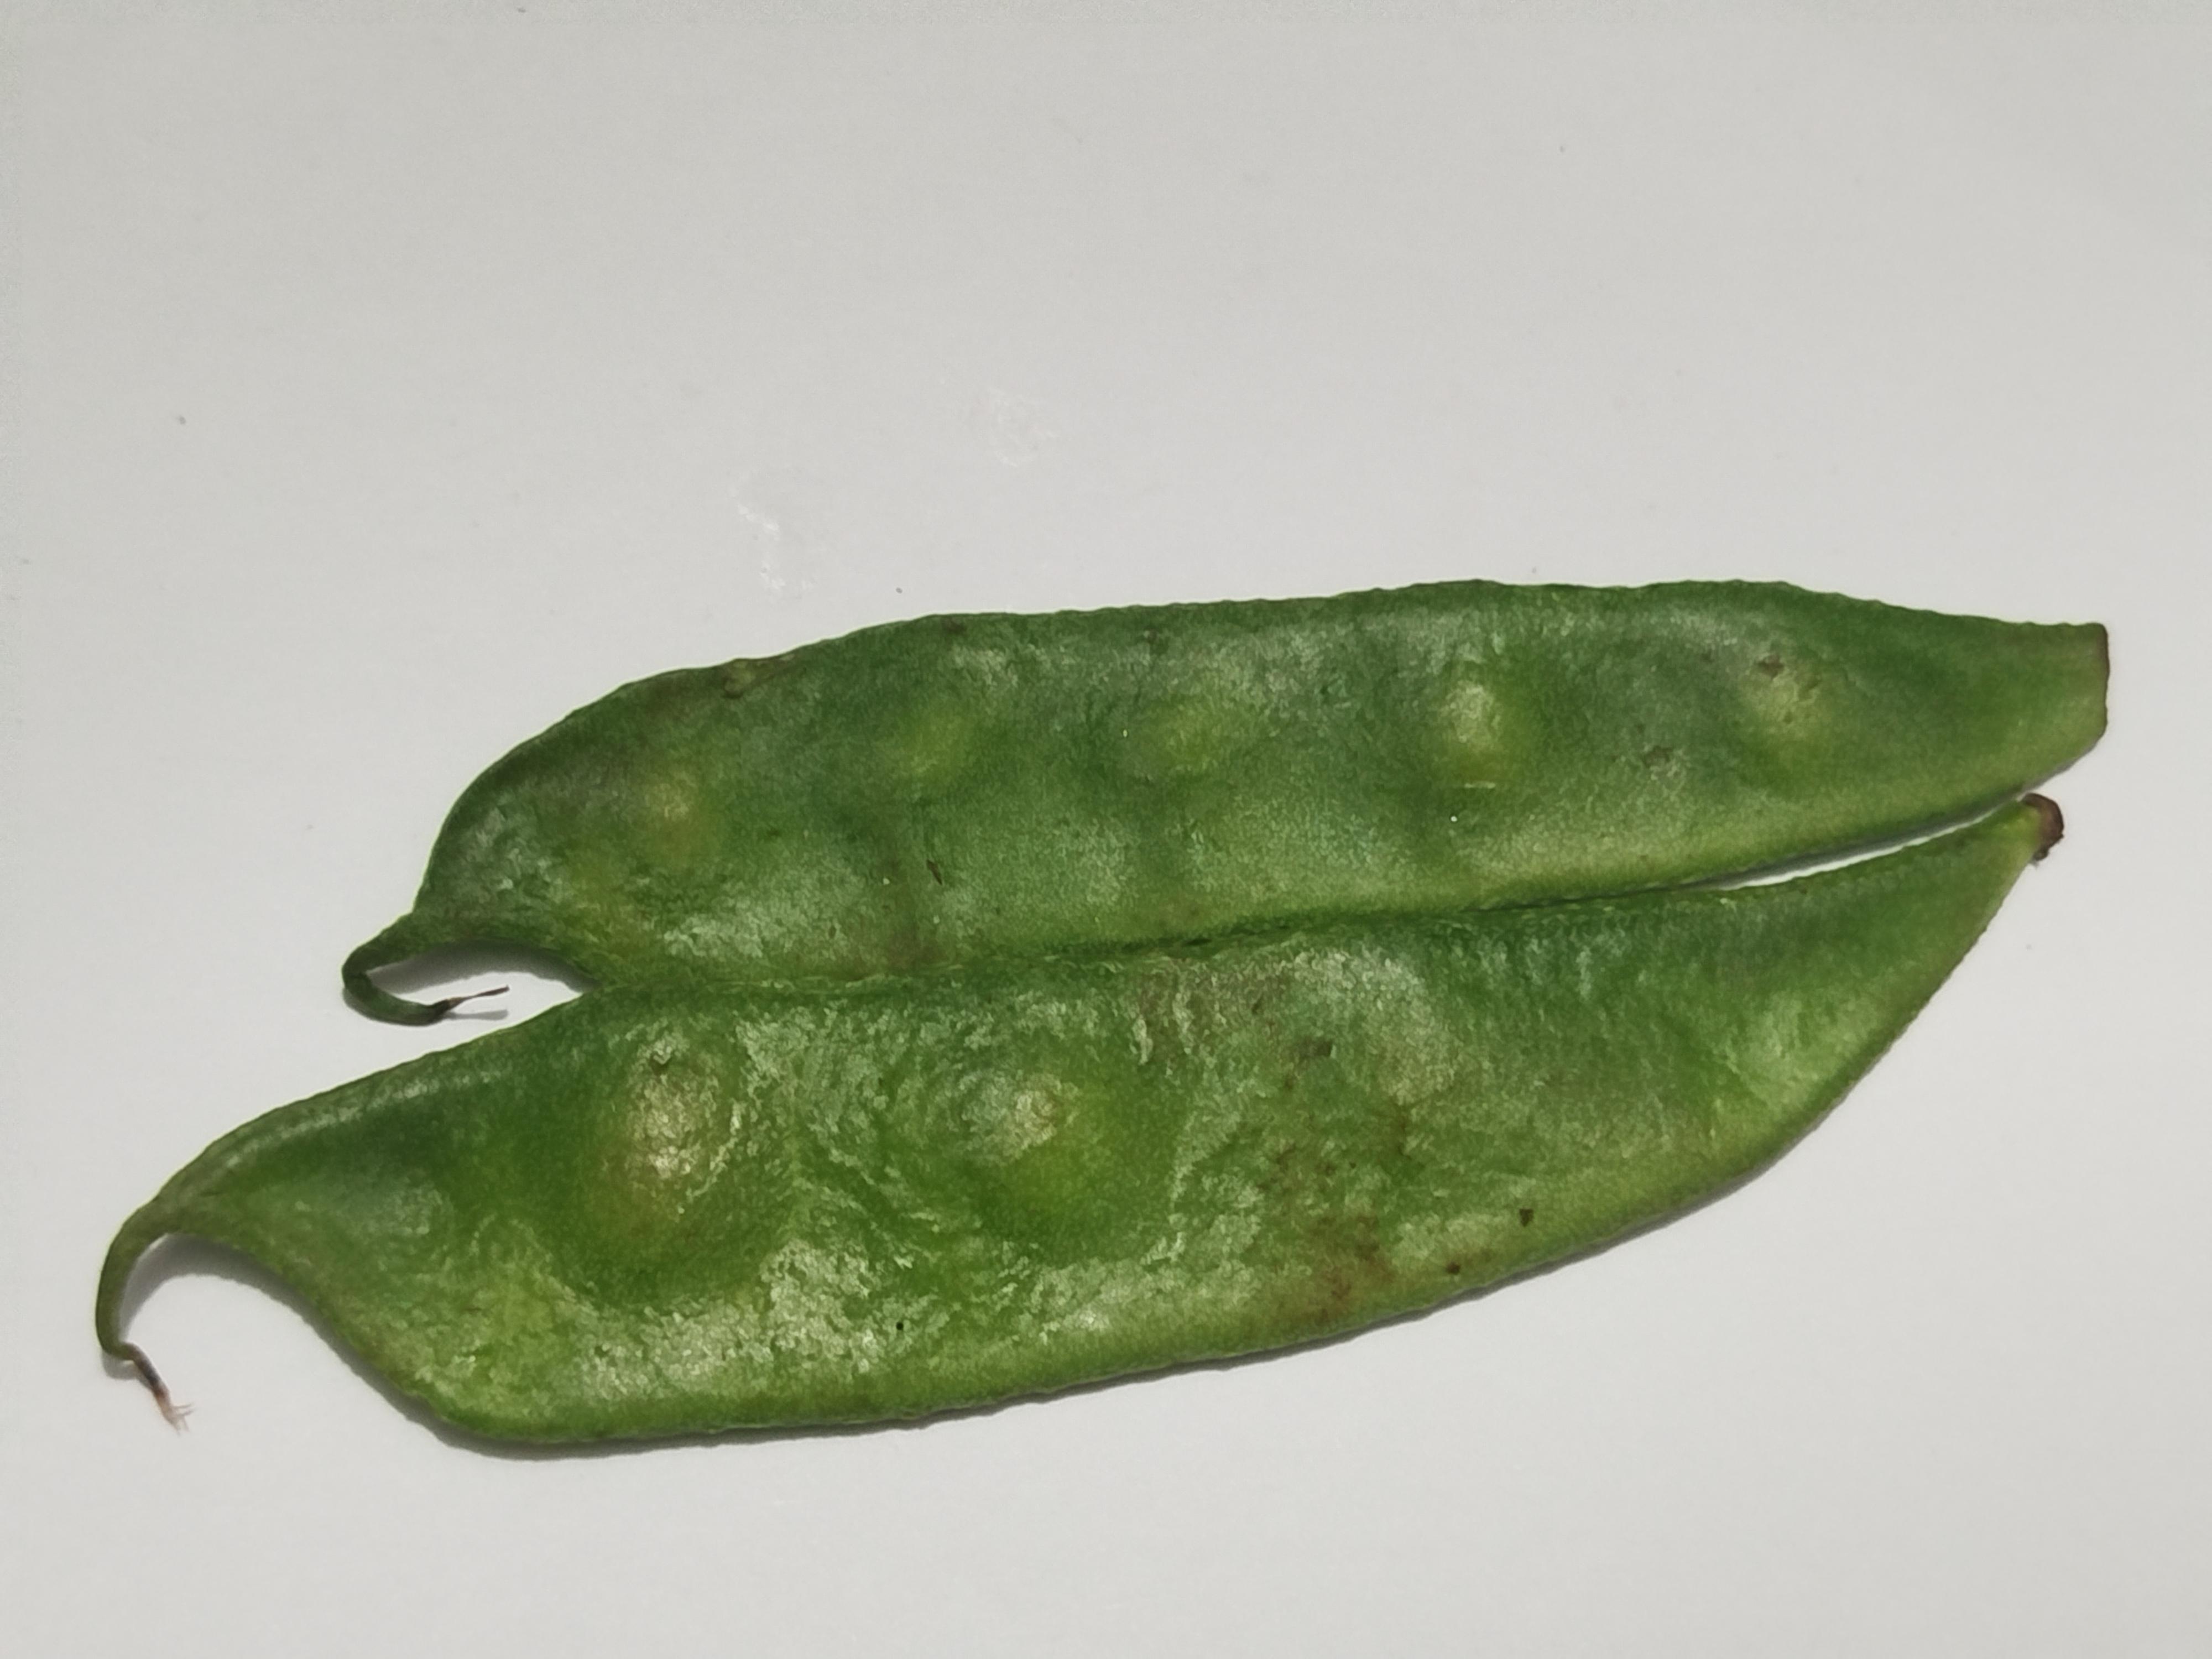
Label: Bean